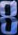
Number: 8